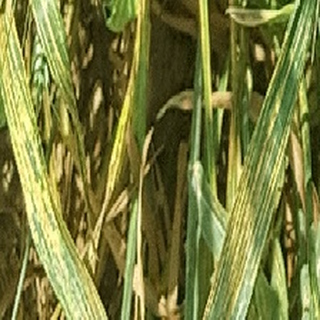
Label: wheat_yellow_rust